List of Pacific hurricane records

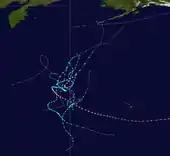
Tracks of tropical cyclones that crossed from the western Pacific to the central Pacific

Neither eastern Pacific tropical cyclones passing 140°W, nor central Pacific tropical cyclones crossing the dateline, are notable events. However, very few eastern Pacific proper cyclones that enter the central Pacific make it to the dateline.